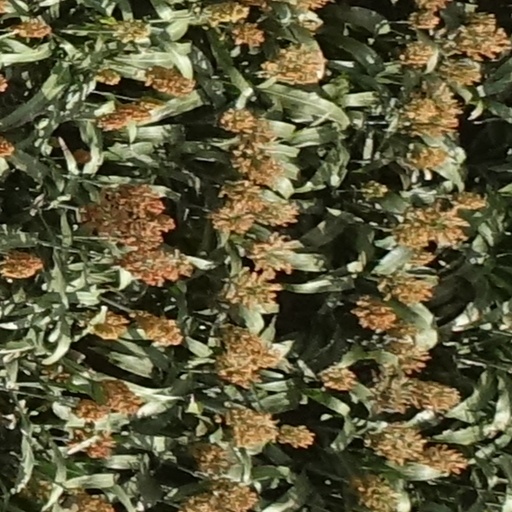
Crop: sorghum